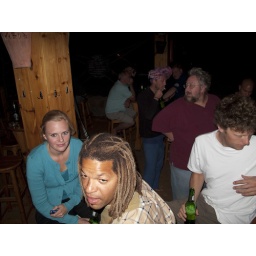
Hanging out in the furry cup bar - dahab